Darren McFadden

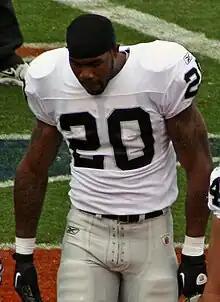
McFadden with the Raiders in 2010

McFadden started the 2010 season against the Tennessee Titans on September 12. He rushed for 95 yards on 18 carries. In Week 2, McFadden rushed for 145 yards on 30 carries against the St. Louis Rams. McFadden rushed for 105 yards with a rushing touchdown against the Arizona Cardinals in Week 3. McFadden missed two games due to a hamstring injury on October 3 against the Houston Texans. Upon his return on October 24, 2010, against the division rival Denver Broncos, McFadden carried the ball 16 times for a total of 165 yards and three touchdowns. He also recorded two receptions for 31 yards and a touchdown. McFadden became only the fourth player in franchise history to have four touchdowns in a game. Art Powell, Marcus Allen, and Harvey Williams were the others. He was named AFC Offensive Player of the Week for his game against Denver.